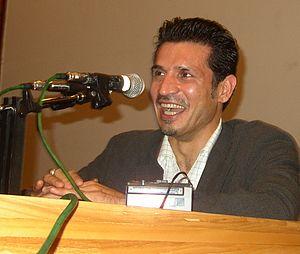
L'équipe d'Iran de football est la sélection de joueurs iraniens représentant le pays lors des compétitions internationales de football masculin, sous l'égide de la Fédération d'Iran de football.